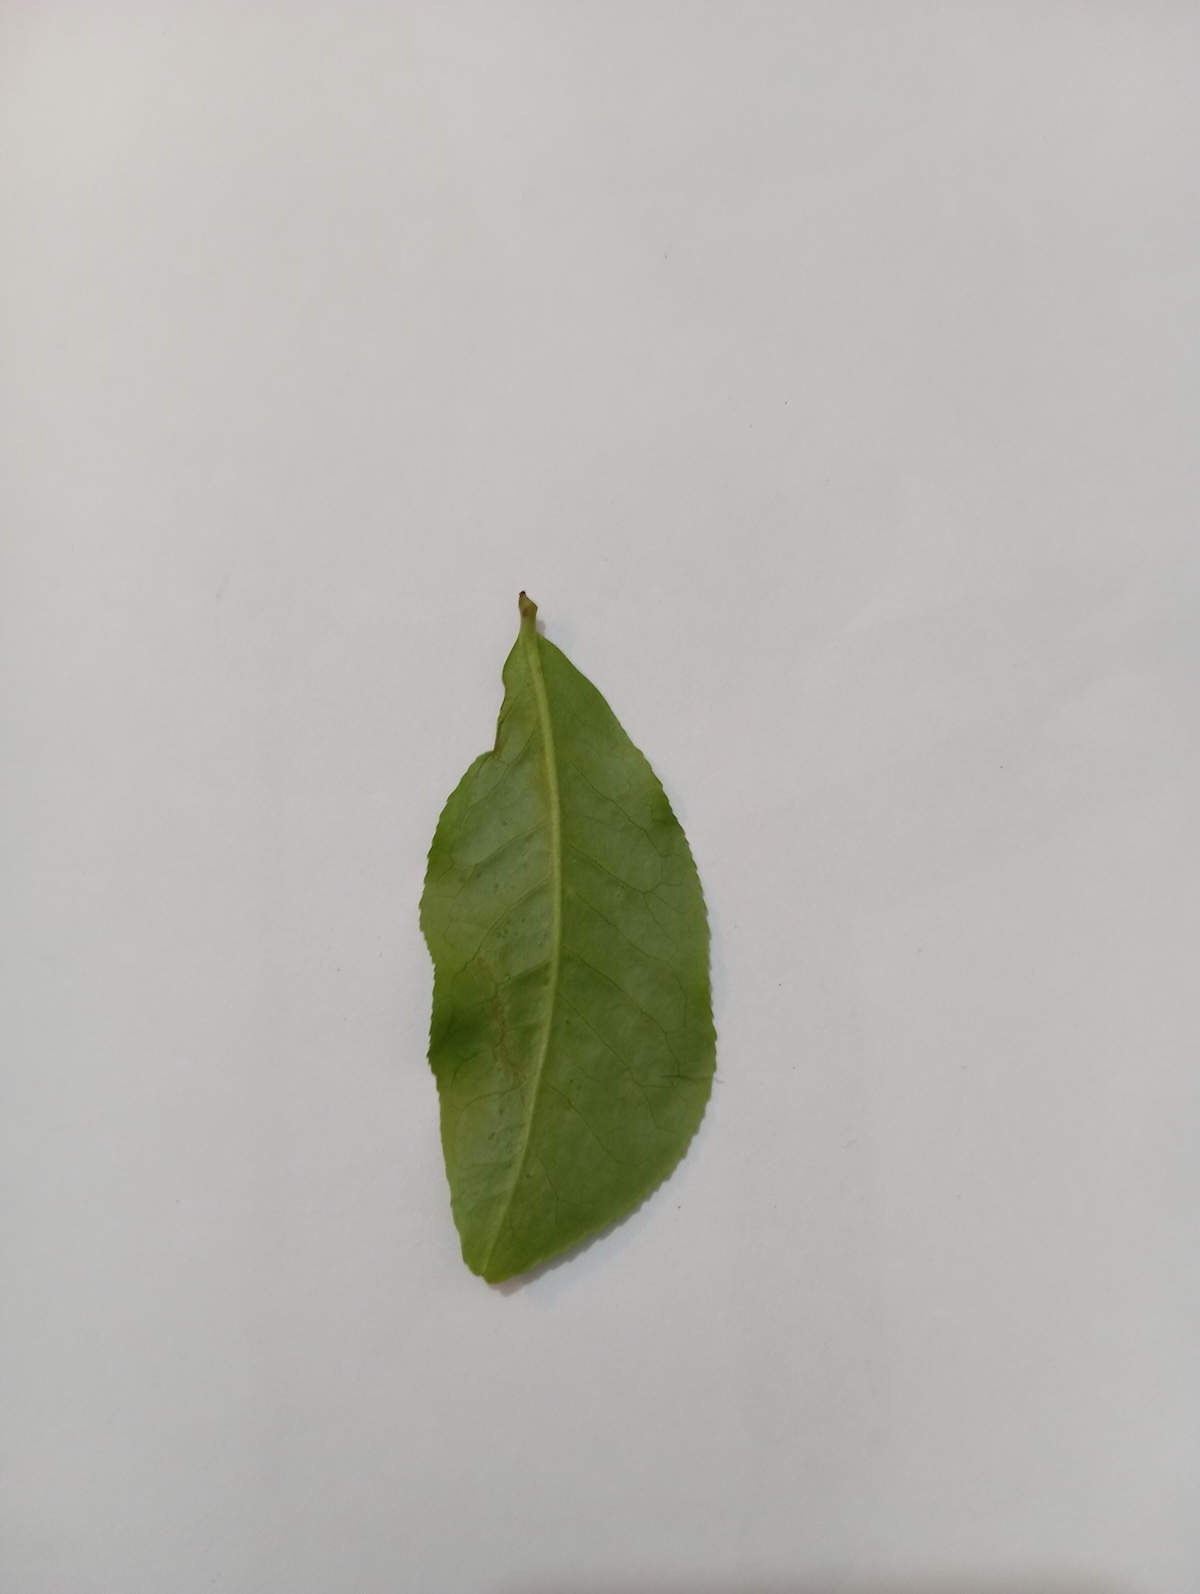
Label: Healthy leaf